Toothbrush moustache

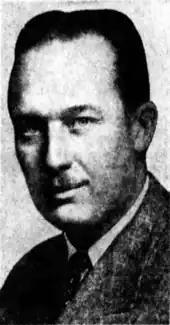
Fred Trump with a split variant (exposing the philtrum)

By the end of World War II, the toothbrush moustache had fallen out of fashion due to its strong association with Hitler, but it was still worn by the notable individuals Oliver Hardy and (until ) Fred Trump. It was donned by several politicians of Israel (formed as a state in 1948), some for much of their careers. The FBI and the Chilean government documented a number of evidently escaped Nazis with the style in South America. Hitler's dentist, Hugo Blaschke, wore a similar style, displaying an explicit toothbrush later in life. Austrian chancellor Julius Raab exhibited it in 1955 while negotiating for restored independence. Armenian Communist activist Anastas Mikoyan upkept one as late as 1962. French railway worker Jean-Marie Loret donned a toothbrush to publicize his claim of being Hitler's son.